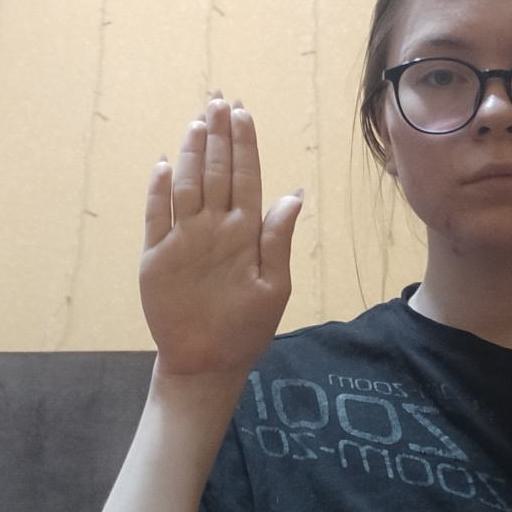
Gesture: stop